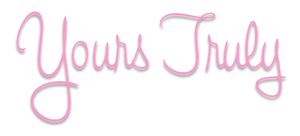
Yours Truly est le premier album studio de la chanteuse américaine Ariana Grande, sorti le 30 août 2013 dans certains pays et le 3 septembre 2013 dans le reste du monde sous le label Republic.